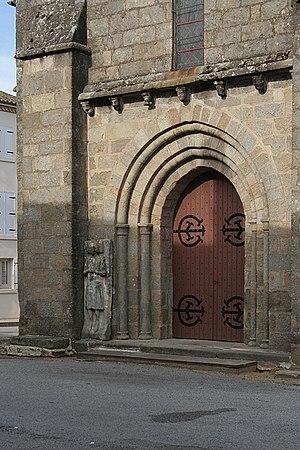
Église Saint-Maurice de Bussière-Poitevine
L'église Saint-Maurice est une église catholique située à Bussière-Poitevine, en France.